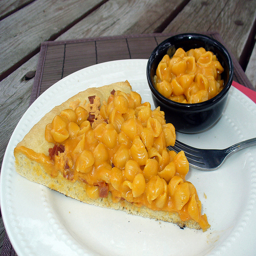
a slice of macaroni pizza on a plate
Slice of pizza on plate topped with very cheesy macaroni shells.
a plate has a slice of pizza topped with pasta
A plate of pizza topped with shell macaroni and cheese.
a pizza has macaroni on it with a side of more macaroni